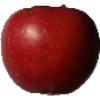
Label: Apple Braeburn 1